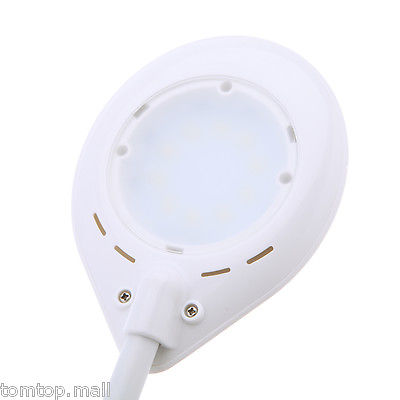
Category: lamp